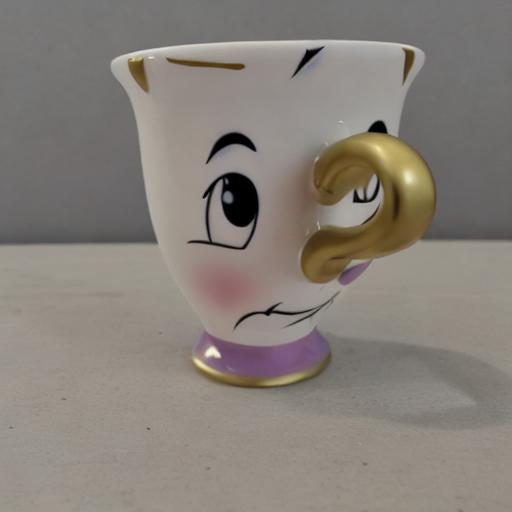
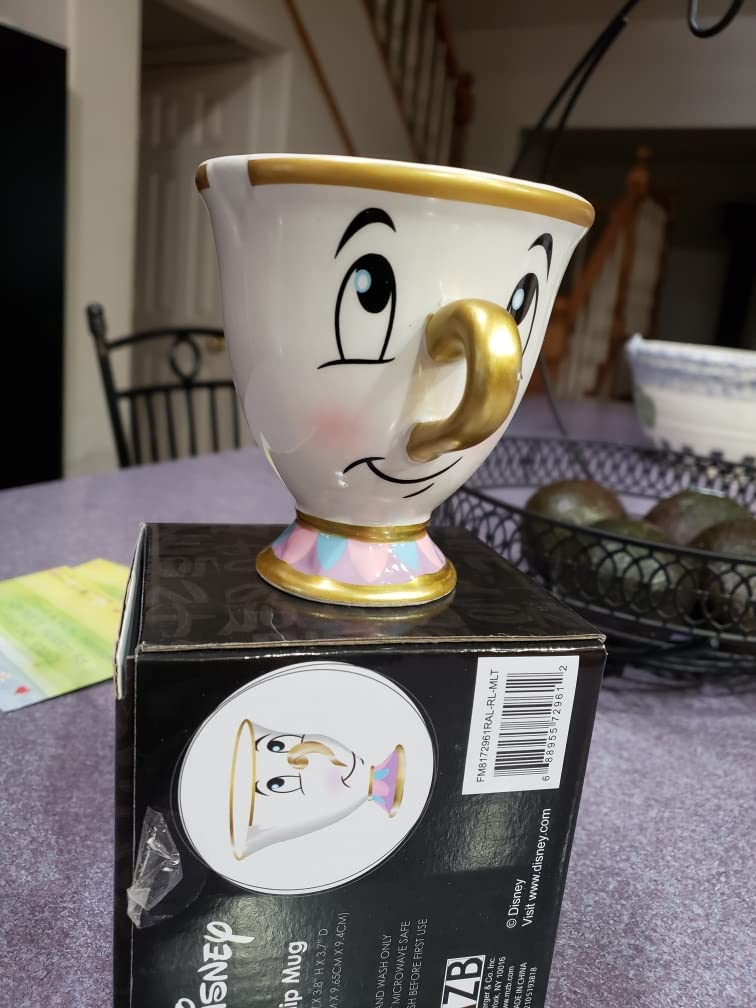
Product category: items_mug
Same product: no